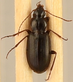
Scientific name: Calathus advena
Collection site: Rocky Mountains NEON (RMNP), plot RMNP_014